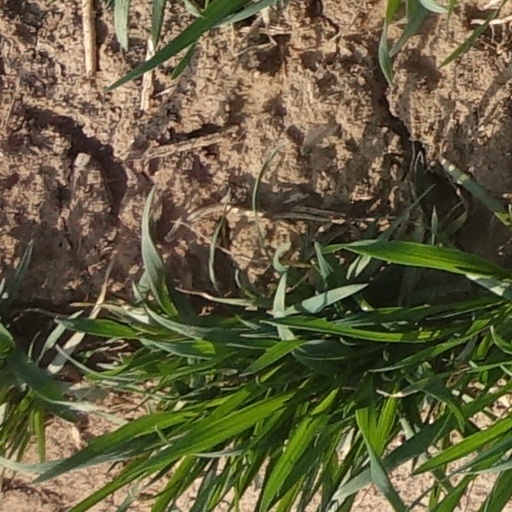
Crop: wheat